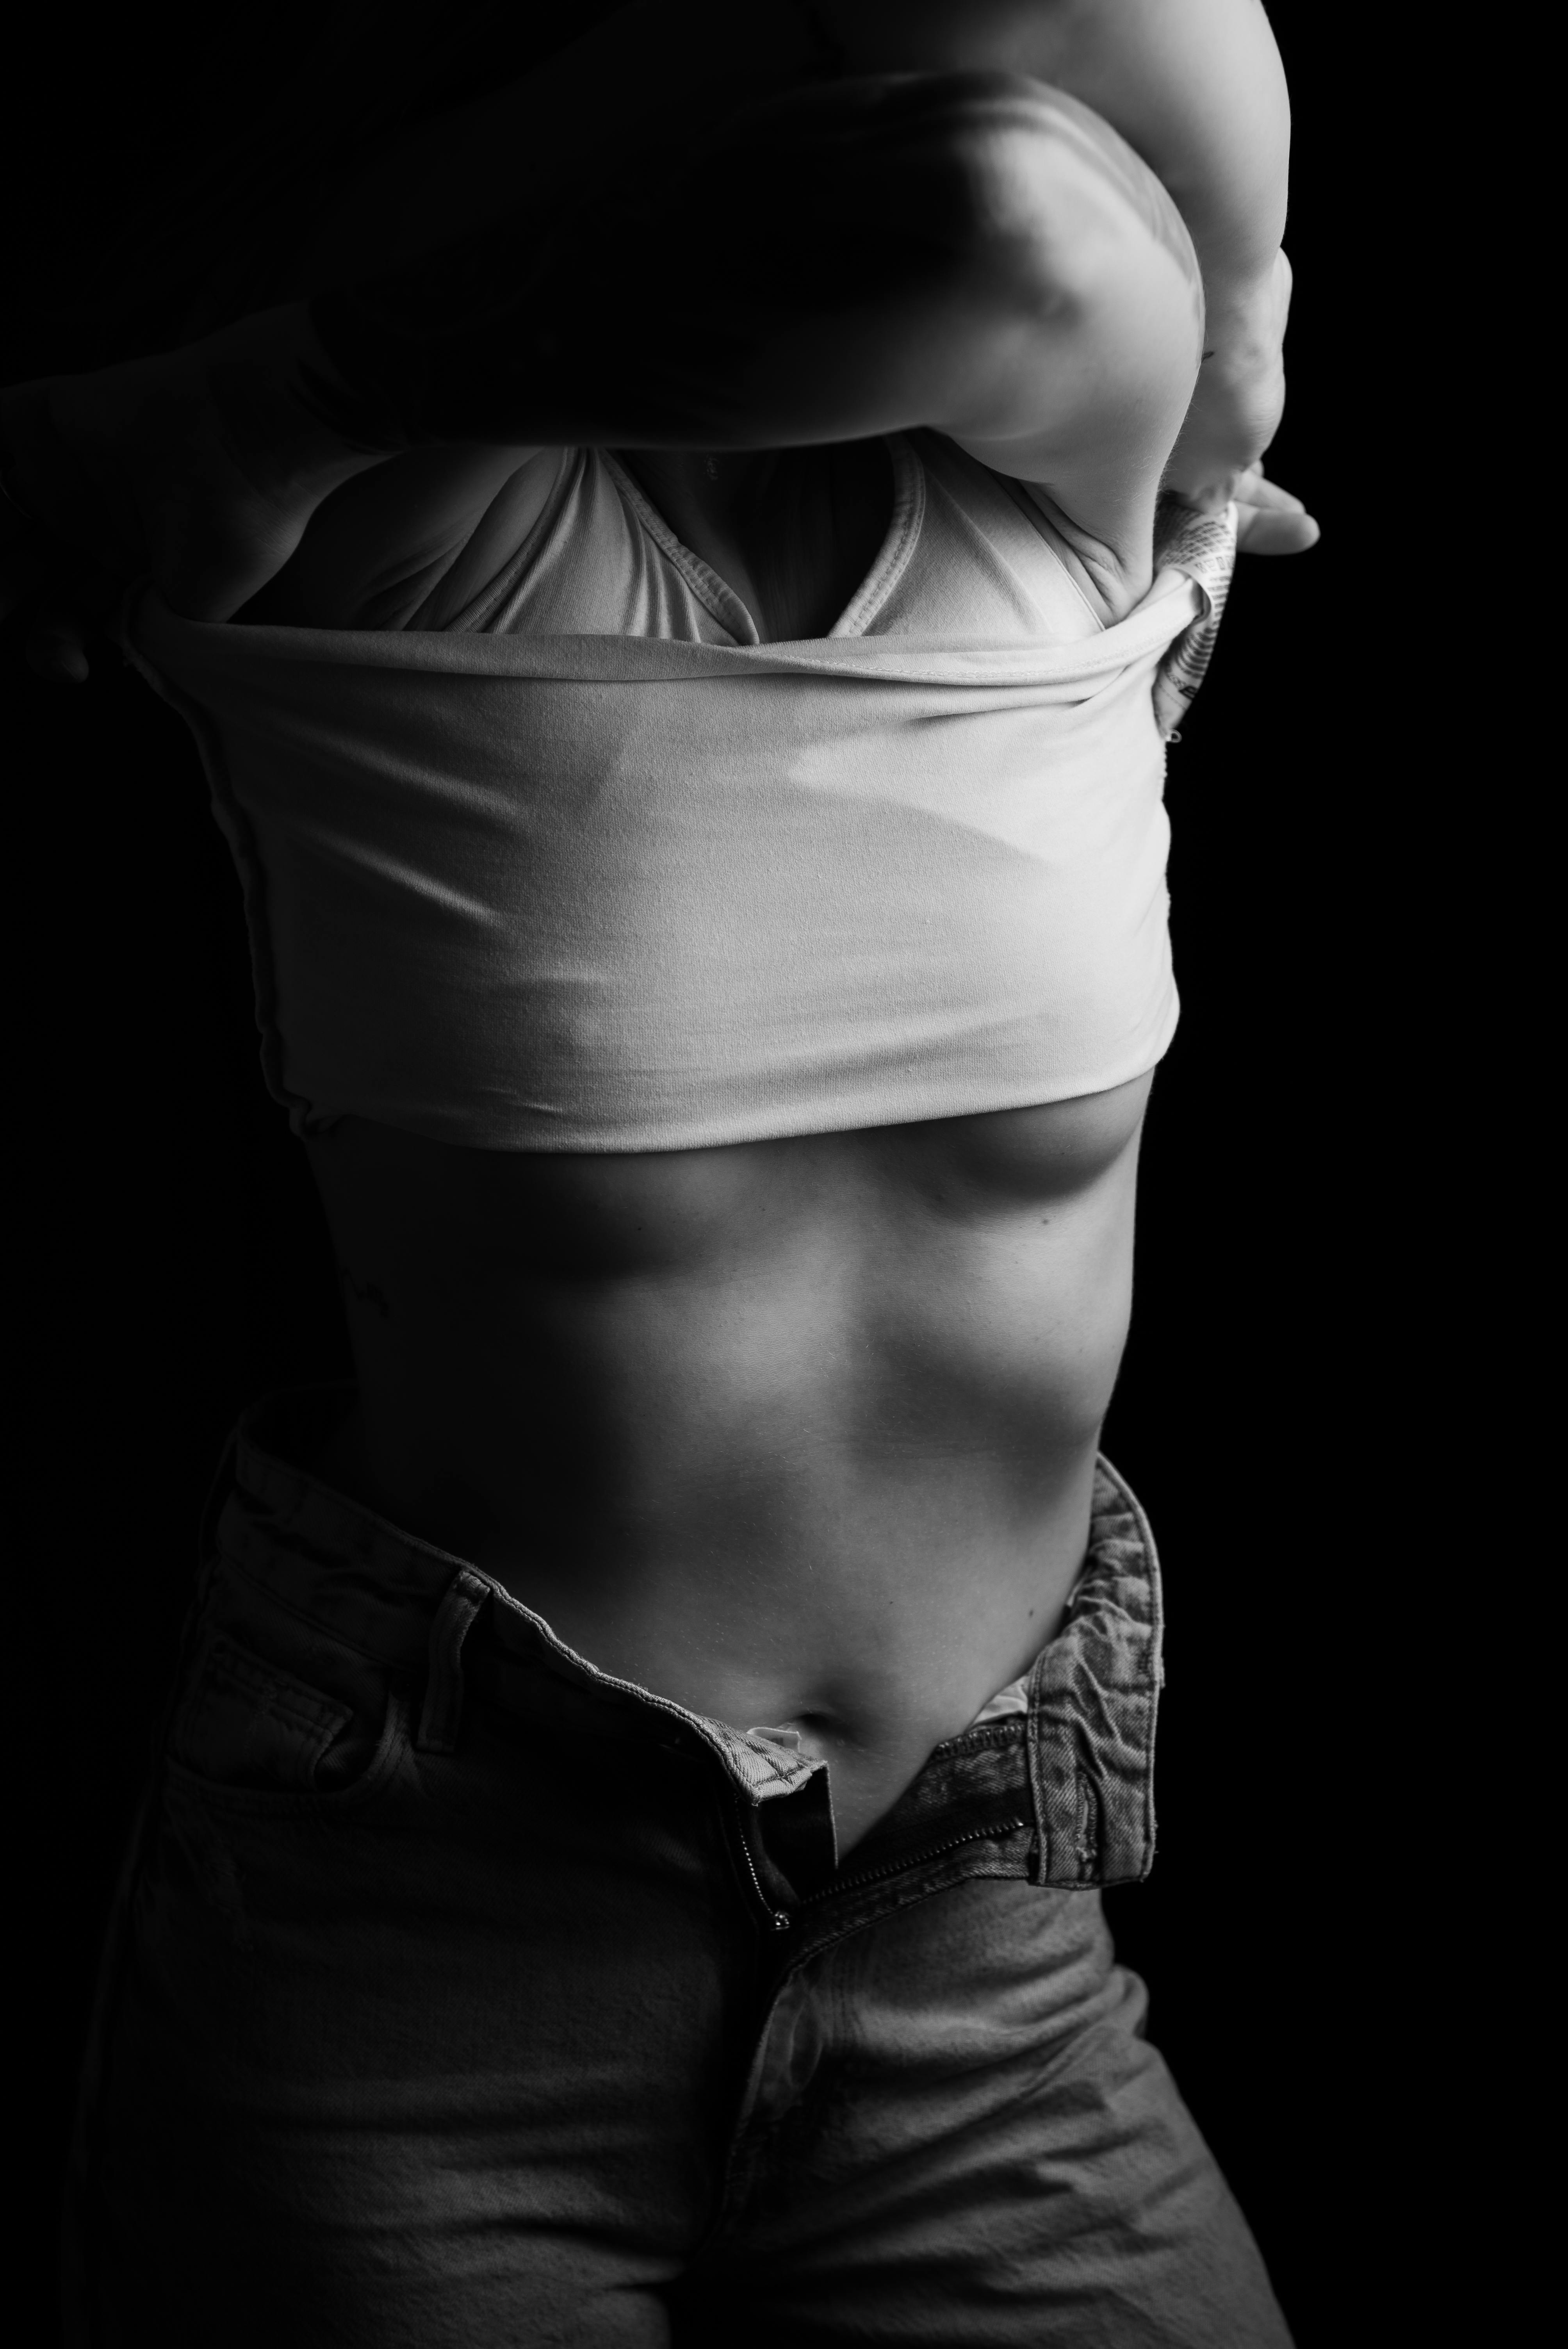
woman, shoulder, monochrome photography, white, beauty, fashion, abdomen, black, muscle, stomach, black and white, torso, elbow, navel, waist, thigh, monochrome, denim, wrist, art model, Human back, thorax, hip, undergarment, crop top, flesh, active undergarment, model, photo shoot, briefs, fashion model